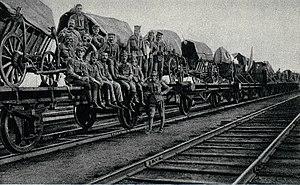
Les Légions polonaises pendant la Première Guerre mondiale sont des unités militaires constituées de volontaires polonais créées par les différents belligérants de la Première Guerre mondiale, d'abord du côté des Empires centraux, contre des promesses d'indépendance ou d'autonomie à un peuple morcelé entre plusieurs dominations depuis les partages de la Pologne. Sous différents commandants comme Józef Haller et Józef Piłsudski, ces légions combattent sur le front de l'Est et certains, plus tard, sur le front italien. La révolution de février-mars 1917 qui crée une République russe démocratique, les fait passer dans le camp des puissances des Alliés de la Première Guerre mondiale. En juillet 1917, la plupart de leurs hommes refusent de prêter serment au royaume de Pologne sous tutelle austro-allemande. Plusieurs unités polonaises servent dans les forces du gouvernement provisoire russe en 1917 puis sur le front français en 1918.